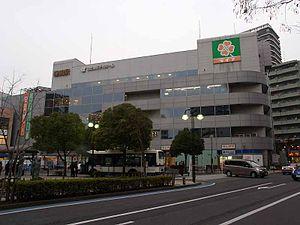
Shinozaki est une station du métro de Tokyo sur la ligne Shinjuku dans l'arrondissement d'Edogawa à Tokyo. Elle est exploitée par le Bureau des Transports de la Métropole de Tokyo.